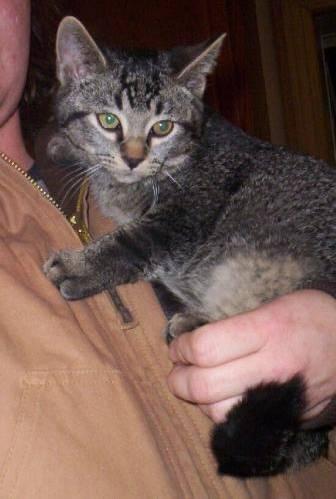
cat